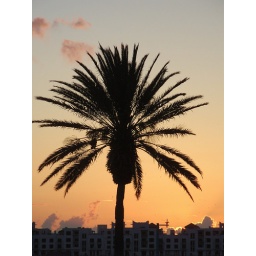
Palm tree on the beach in Agadir, Morocco